Jan Adrian Łata

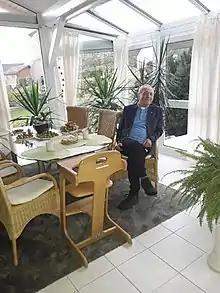
Jan Adrian Łata

With his thesis and with numerous translations of books of Paul Tillich he helped to spread the ideas of protestantic Paul Tillich, Karl Barth, Dietrich Bonhoeffer and Rudolf Bultmann in catholic Poland.